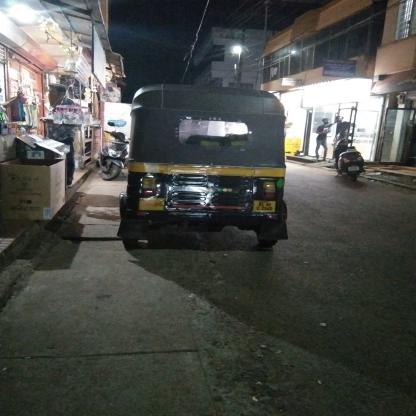
Vehicle type: Auto Rickshaws